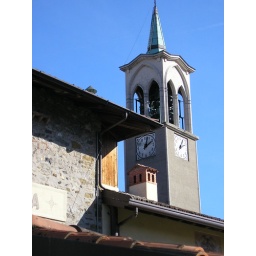
this is the clock tower close to my house in Ambivere (Bergamo)